Jubal (Bible)

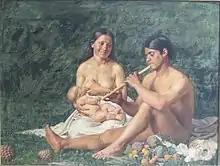
"Jubal and Family", by Kristian Zahrtmann, 1876–1878

According to an unnamed Jewish source mentioned in al-Tabari's 915 "History of the Prophets and Kings", Jubal invented musical instruments during the time of Mahalalel.